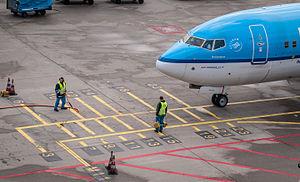
En aéronautique, le roulage est la phase précédant le décollage et suivant l'atterrissage pendant laquelle l'aéronef se déplace au sol en utilisant son propulseur.